Pacifism

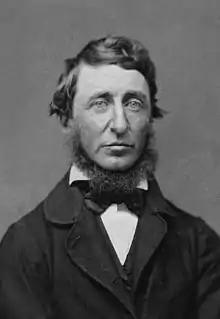
Henry David Thoreau, early proponent of anarcho-pacifism

While many governments have tolerated pacifist views and even accommodated pacifists' refusal to fight in wars, others at times have outlawed pacifist and anti-war activity. In 1918, The United States Congress passed the Sedition Act of 1918. During the periods between World Wars I and World War II, pacifist literature and public advocacy was banned in Italy under Benito Mussolini, Germany after the rise of Adolf Hitler, Spain under Francisco Franco, and the Soviet Union under Joseph Stalin. In these nations, pacifism was denounced as cowardice; indeed, Mussolini referred to pacifist writings as the "propaganda of cowardice".